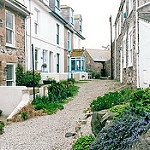
Scene: Outdoor